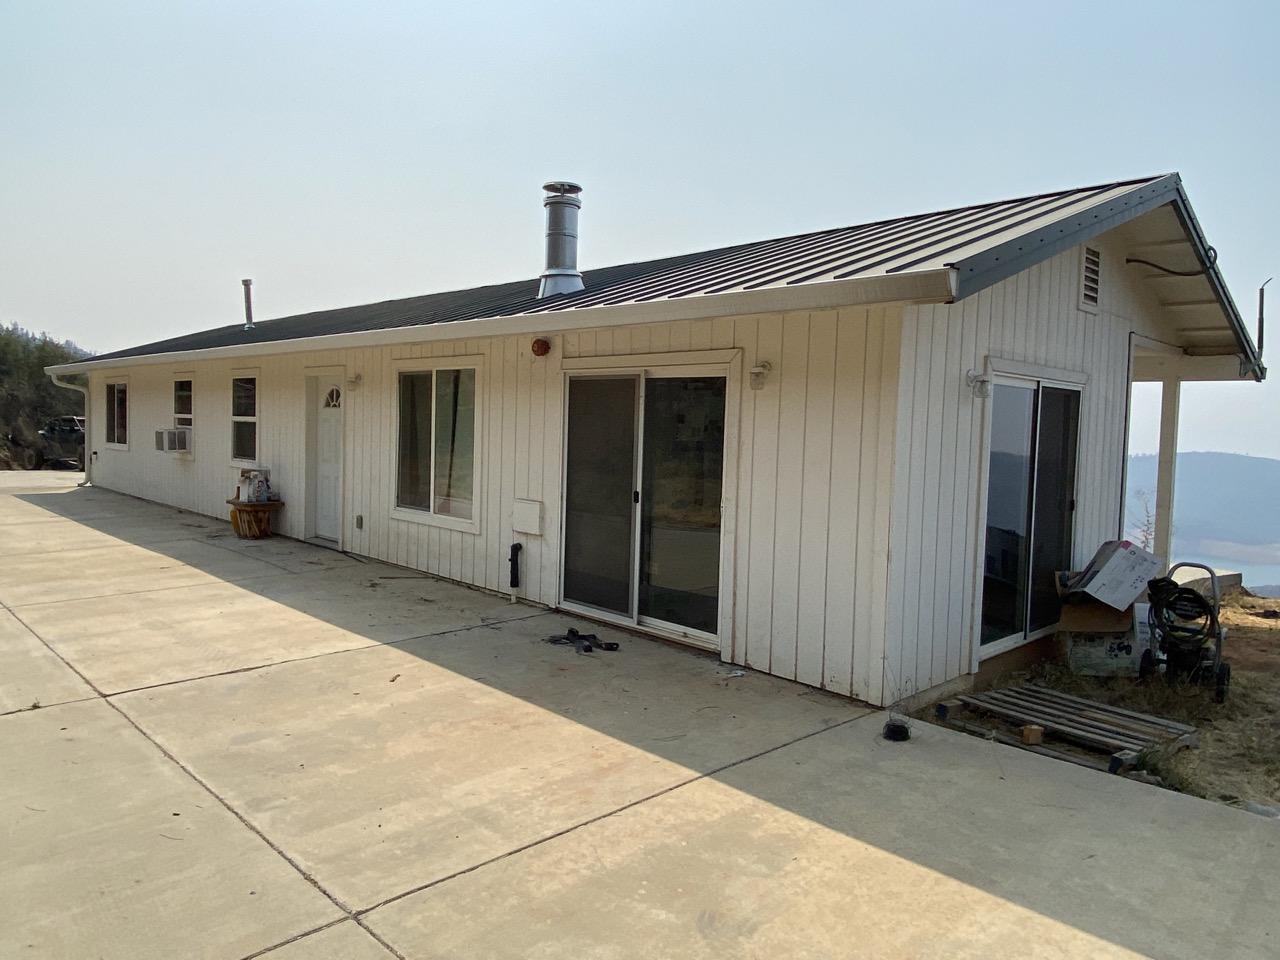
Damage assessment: no_damage